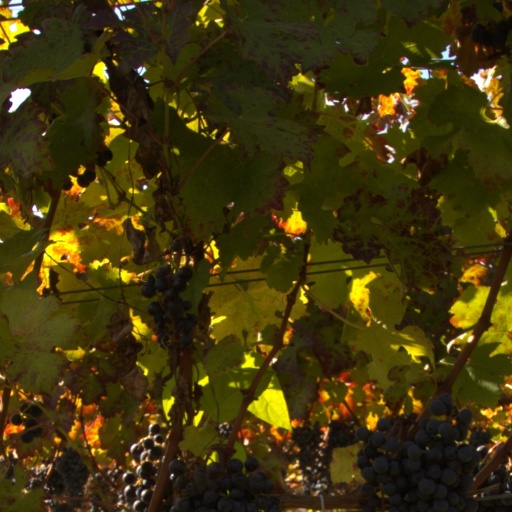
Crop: grape